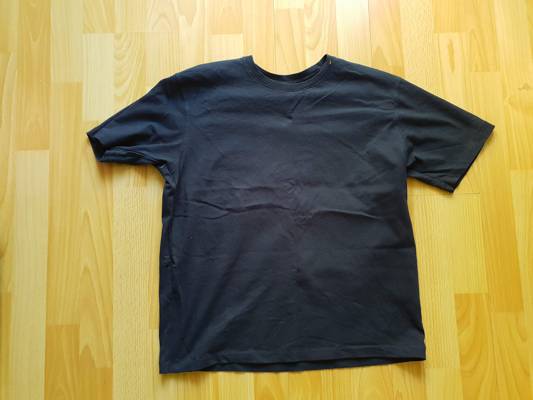
Waste category: clothes